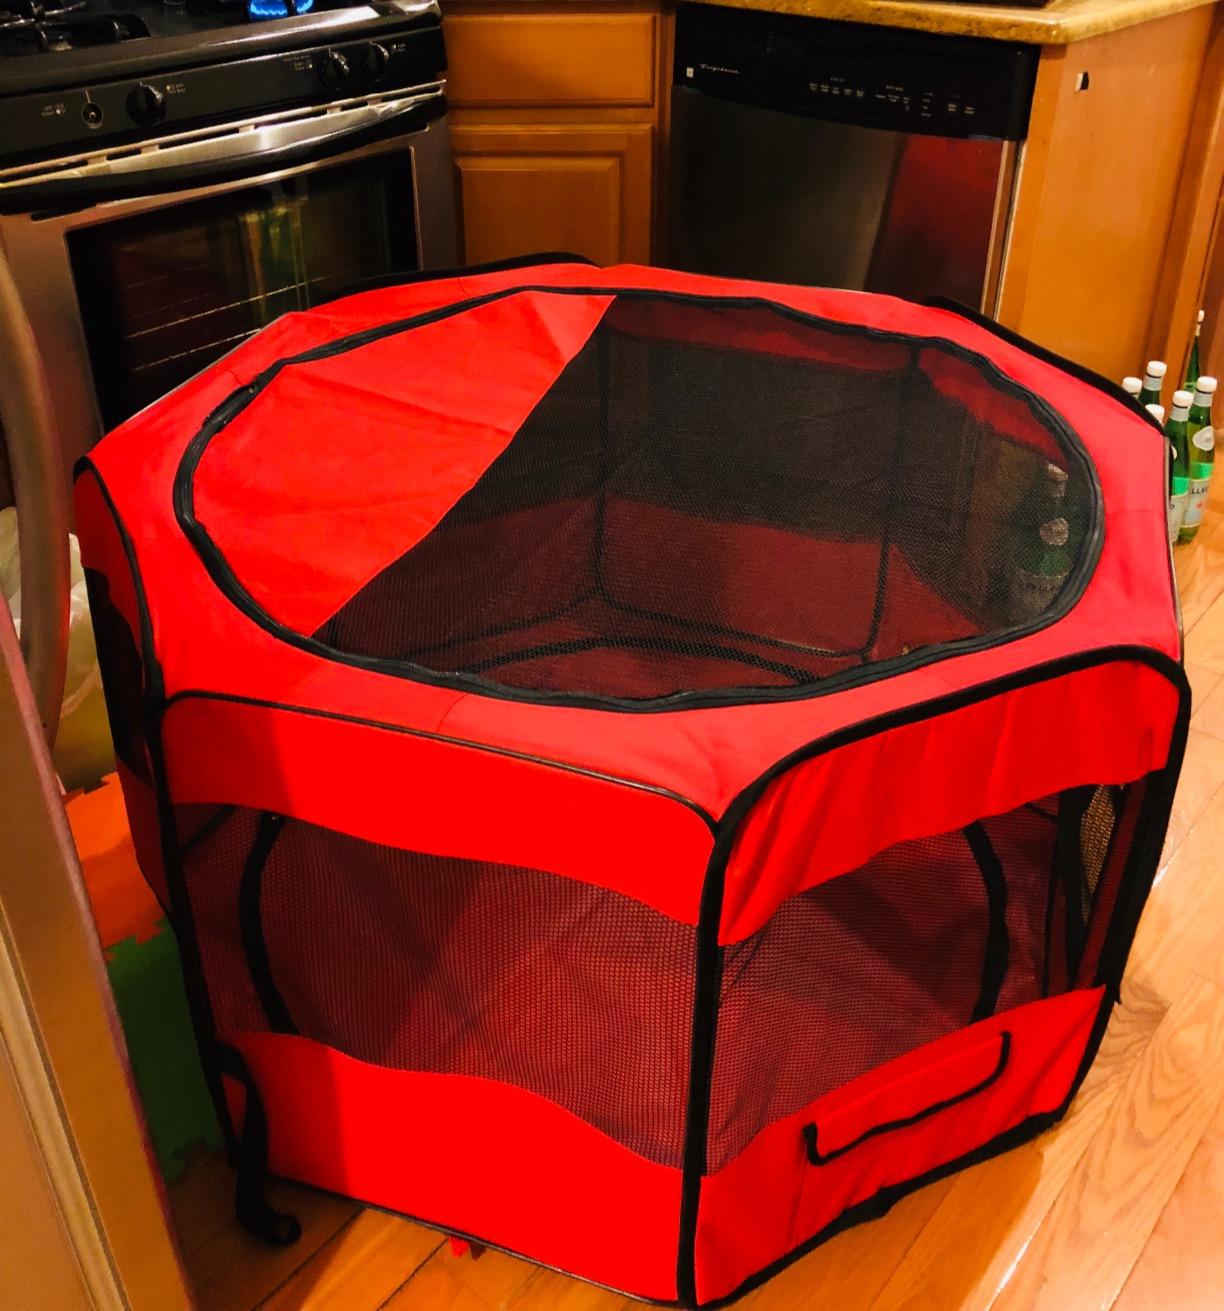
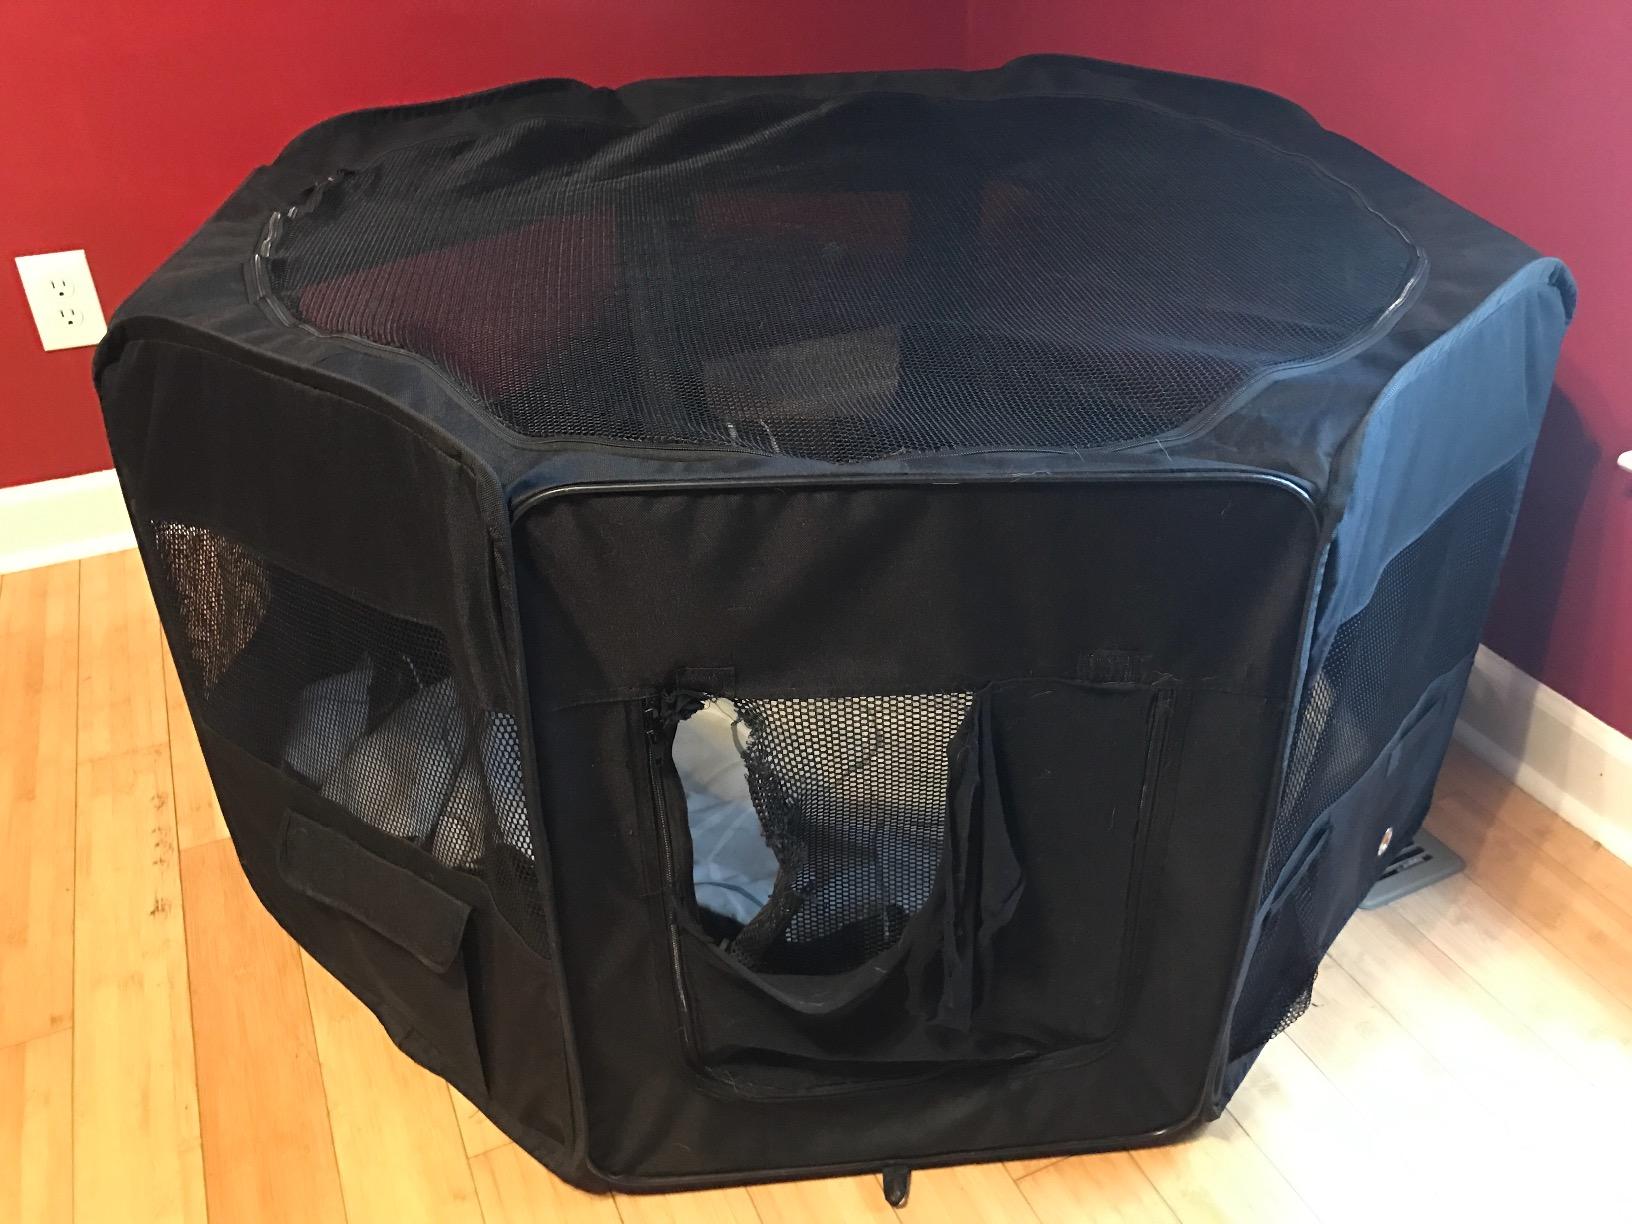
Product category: items_kennel
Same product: no